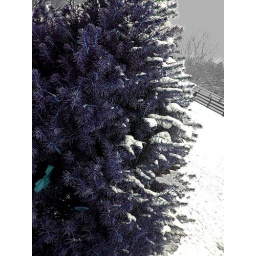
The blue pine tree in the snow lol